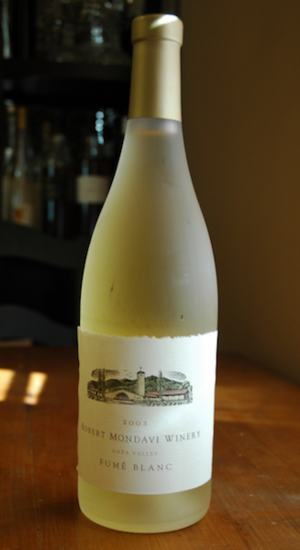
L’histoire de la vigne et du vin est si ancienne qu’elle se confond avec l'histoire de l’humanité. La vigne et le vin ont représenté un élément important des sociétés, intimement associés à leurs économies et à leurs cultures. Le vin synonyme de fête, d'ivresse, de convivialité, qui a investi le vaste champ des valeurs symboliques, est aujourd'hui présent dans la plupart des pays du monde. Son existence est le fruit d’une longue histoire mouvementée.
Le terme Vin de qualité produit dans une région déterminée a désigné, entre 1970 et 2009, certains vins produits sur le territoire de l'Union européenne. L'Europe divisait, pendant cette période, les vins en deux catégories : les « VQPRD » et les « Vins de table ».
Robert Gerald Mondavi, né le 18 juin 1913 à Virginia et mort le 16 mai 2008 à Yountville, est un producteur de vins américain dont les innovations et les stratégies marketing ont apporté une reconnaissance internationale aux vins de la vallée de Napa en Californie. Très tôt, Mondavi promeut les vins de cépage plutôt qu'une dénomination générique, une démarche devenue un standard pour les vins du Nouveau Monde.